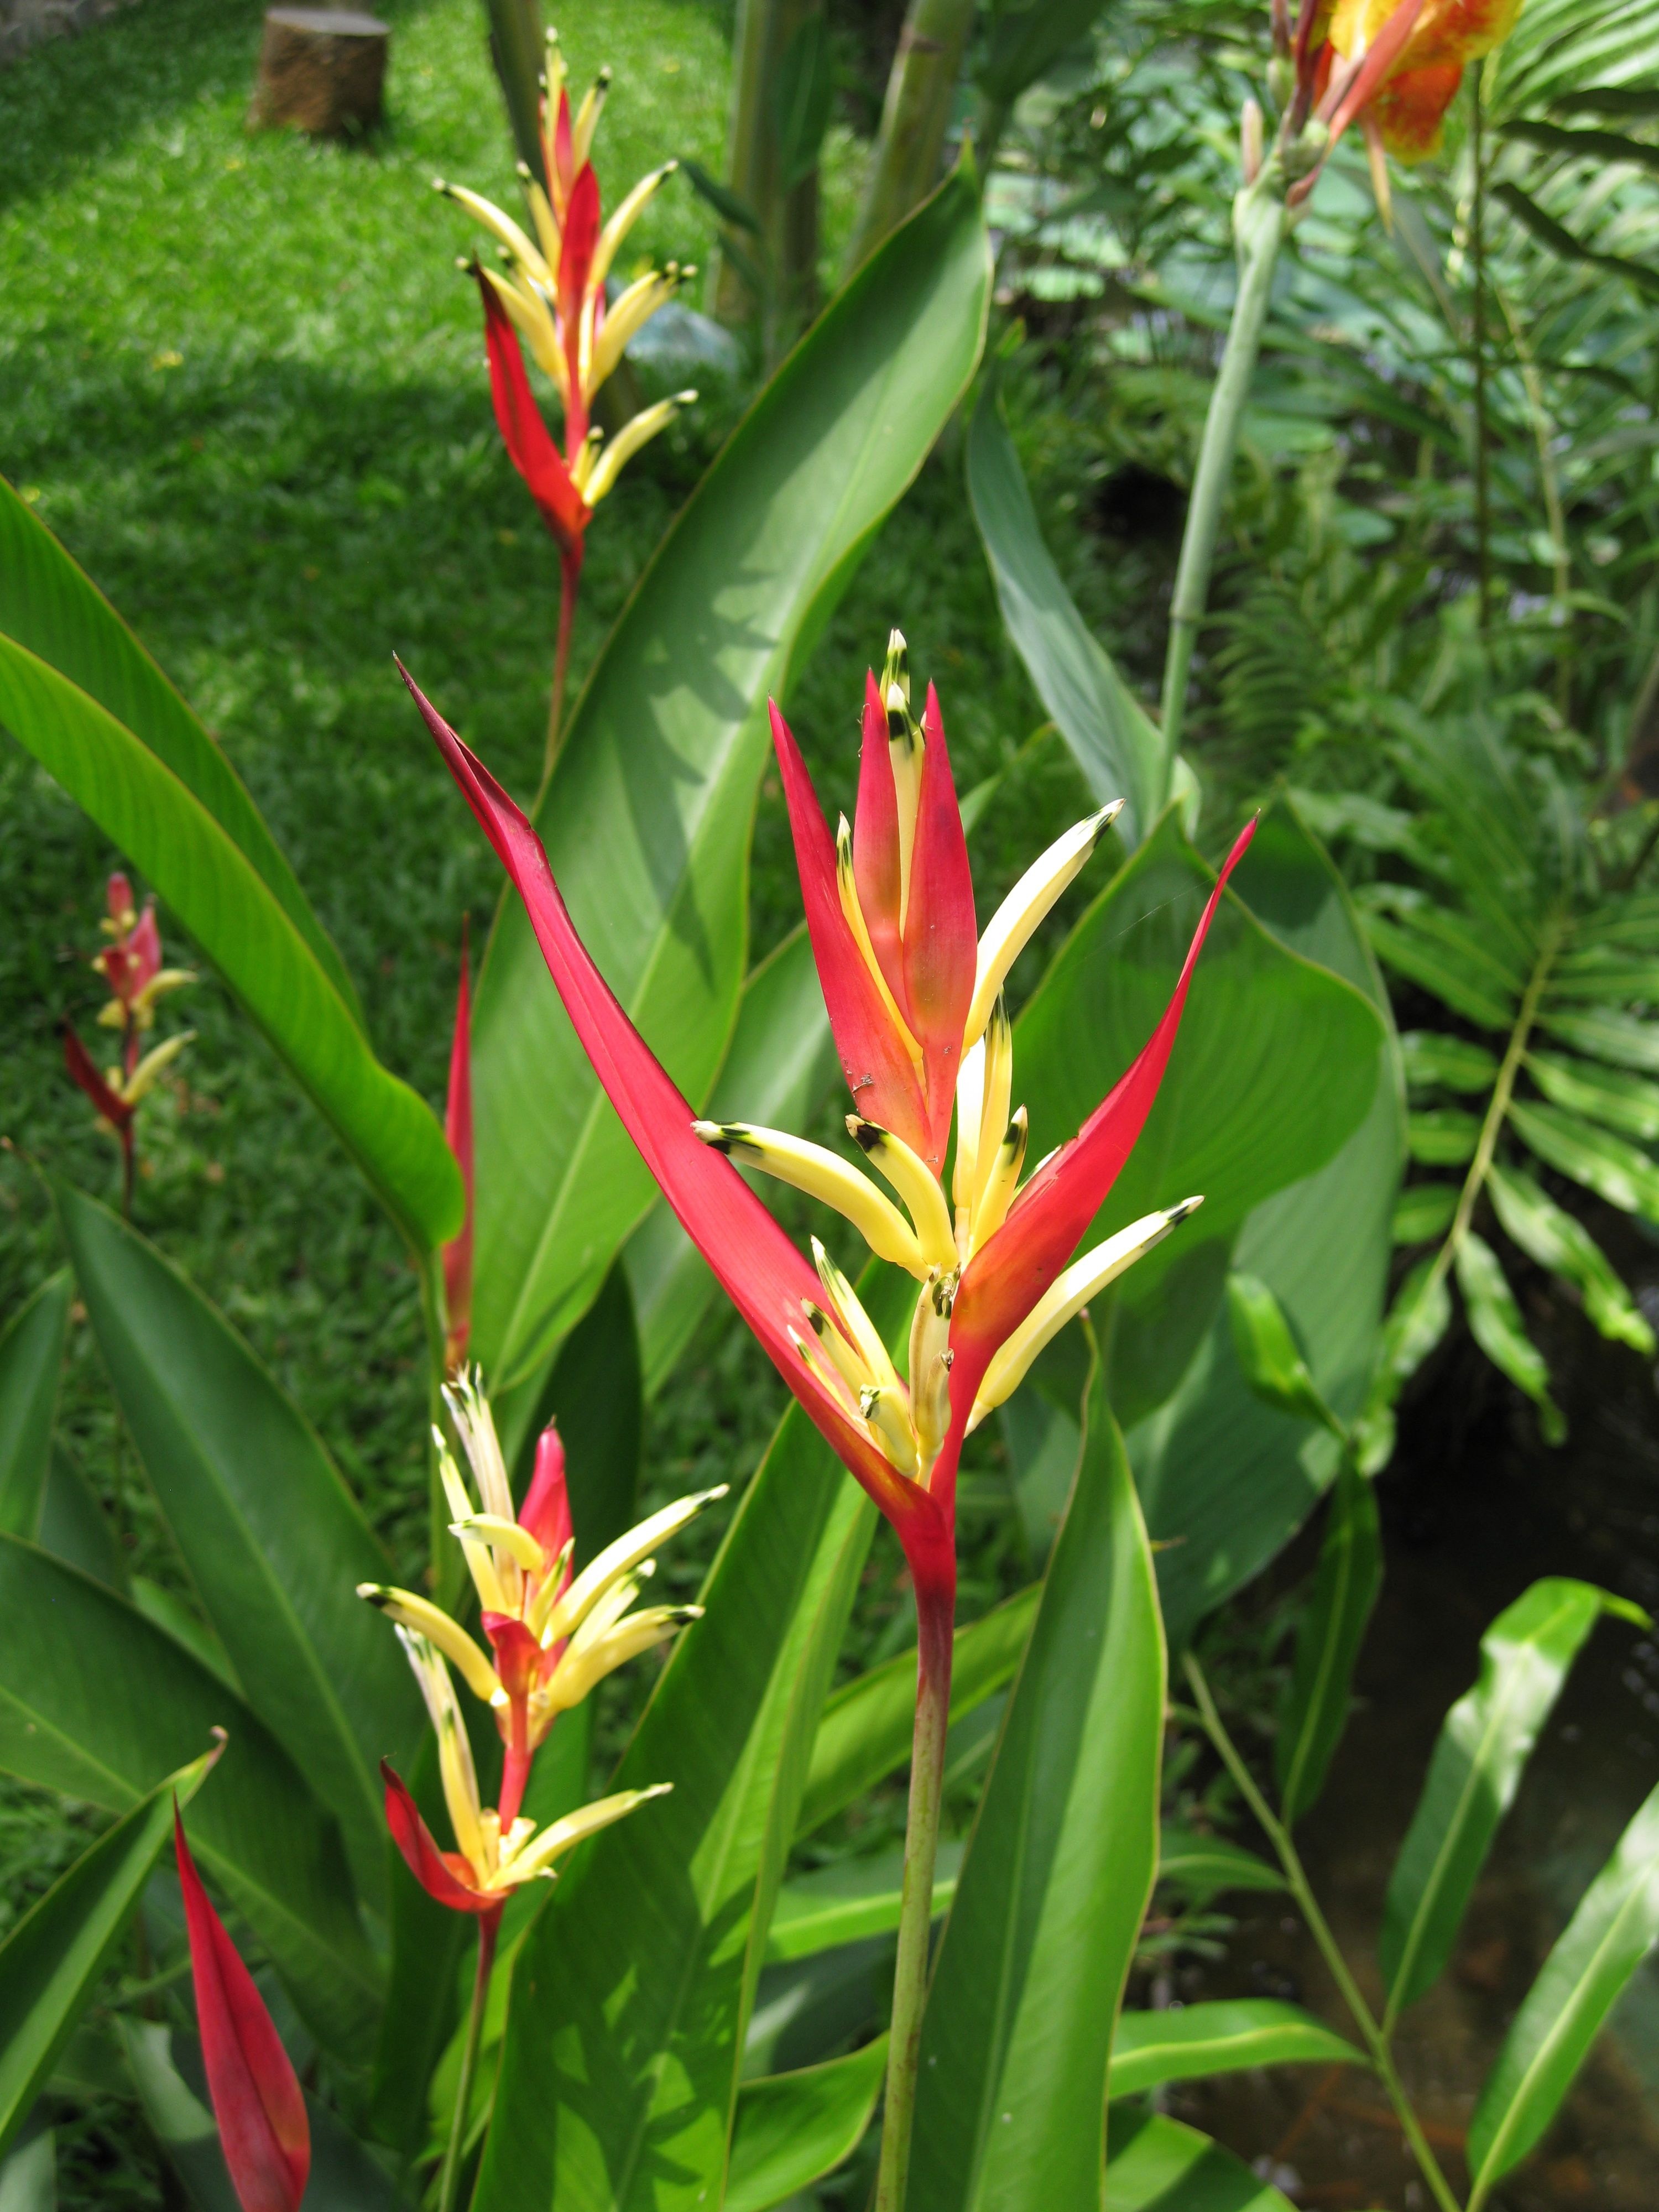
plant, flower, jungle, botany, flora, orchid, flowers, viet nam, lily, heliconia, gladiolus, flowering plant, crocosmia, exotic plant, the nature, crocosmia crocosmiiflora, canna lily, land plant, canna family